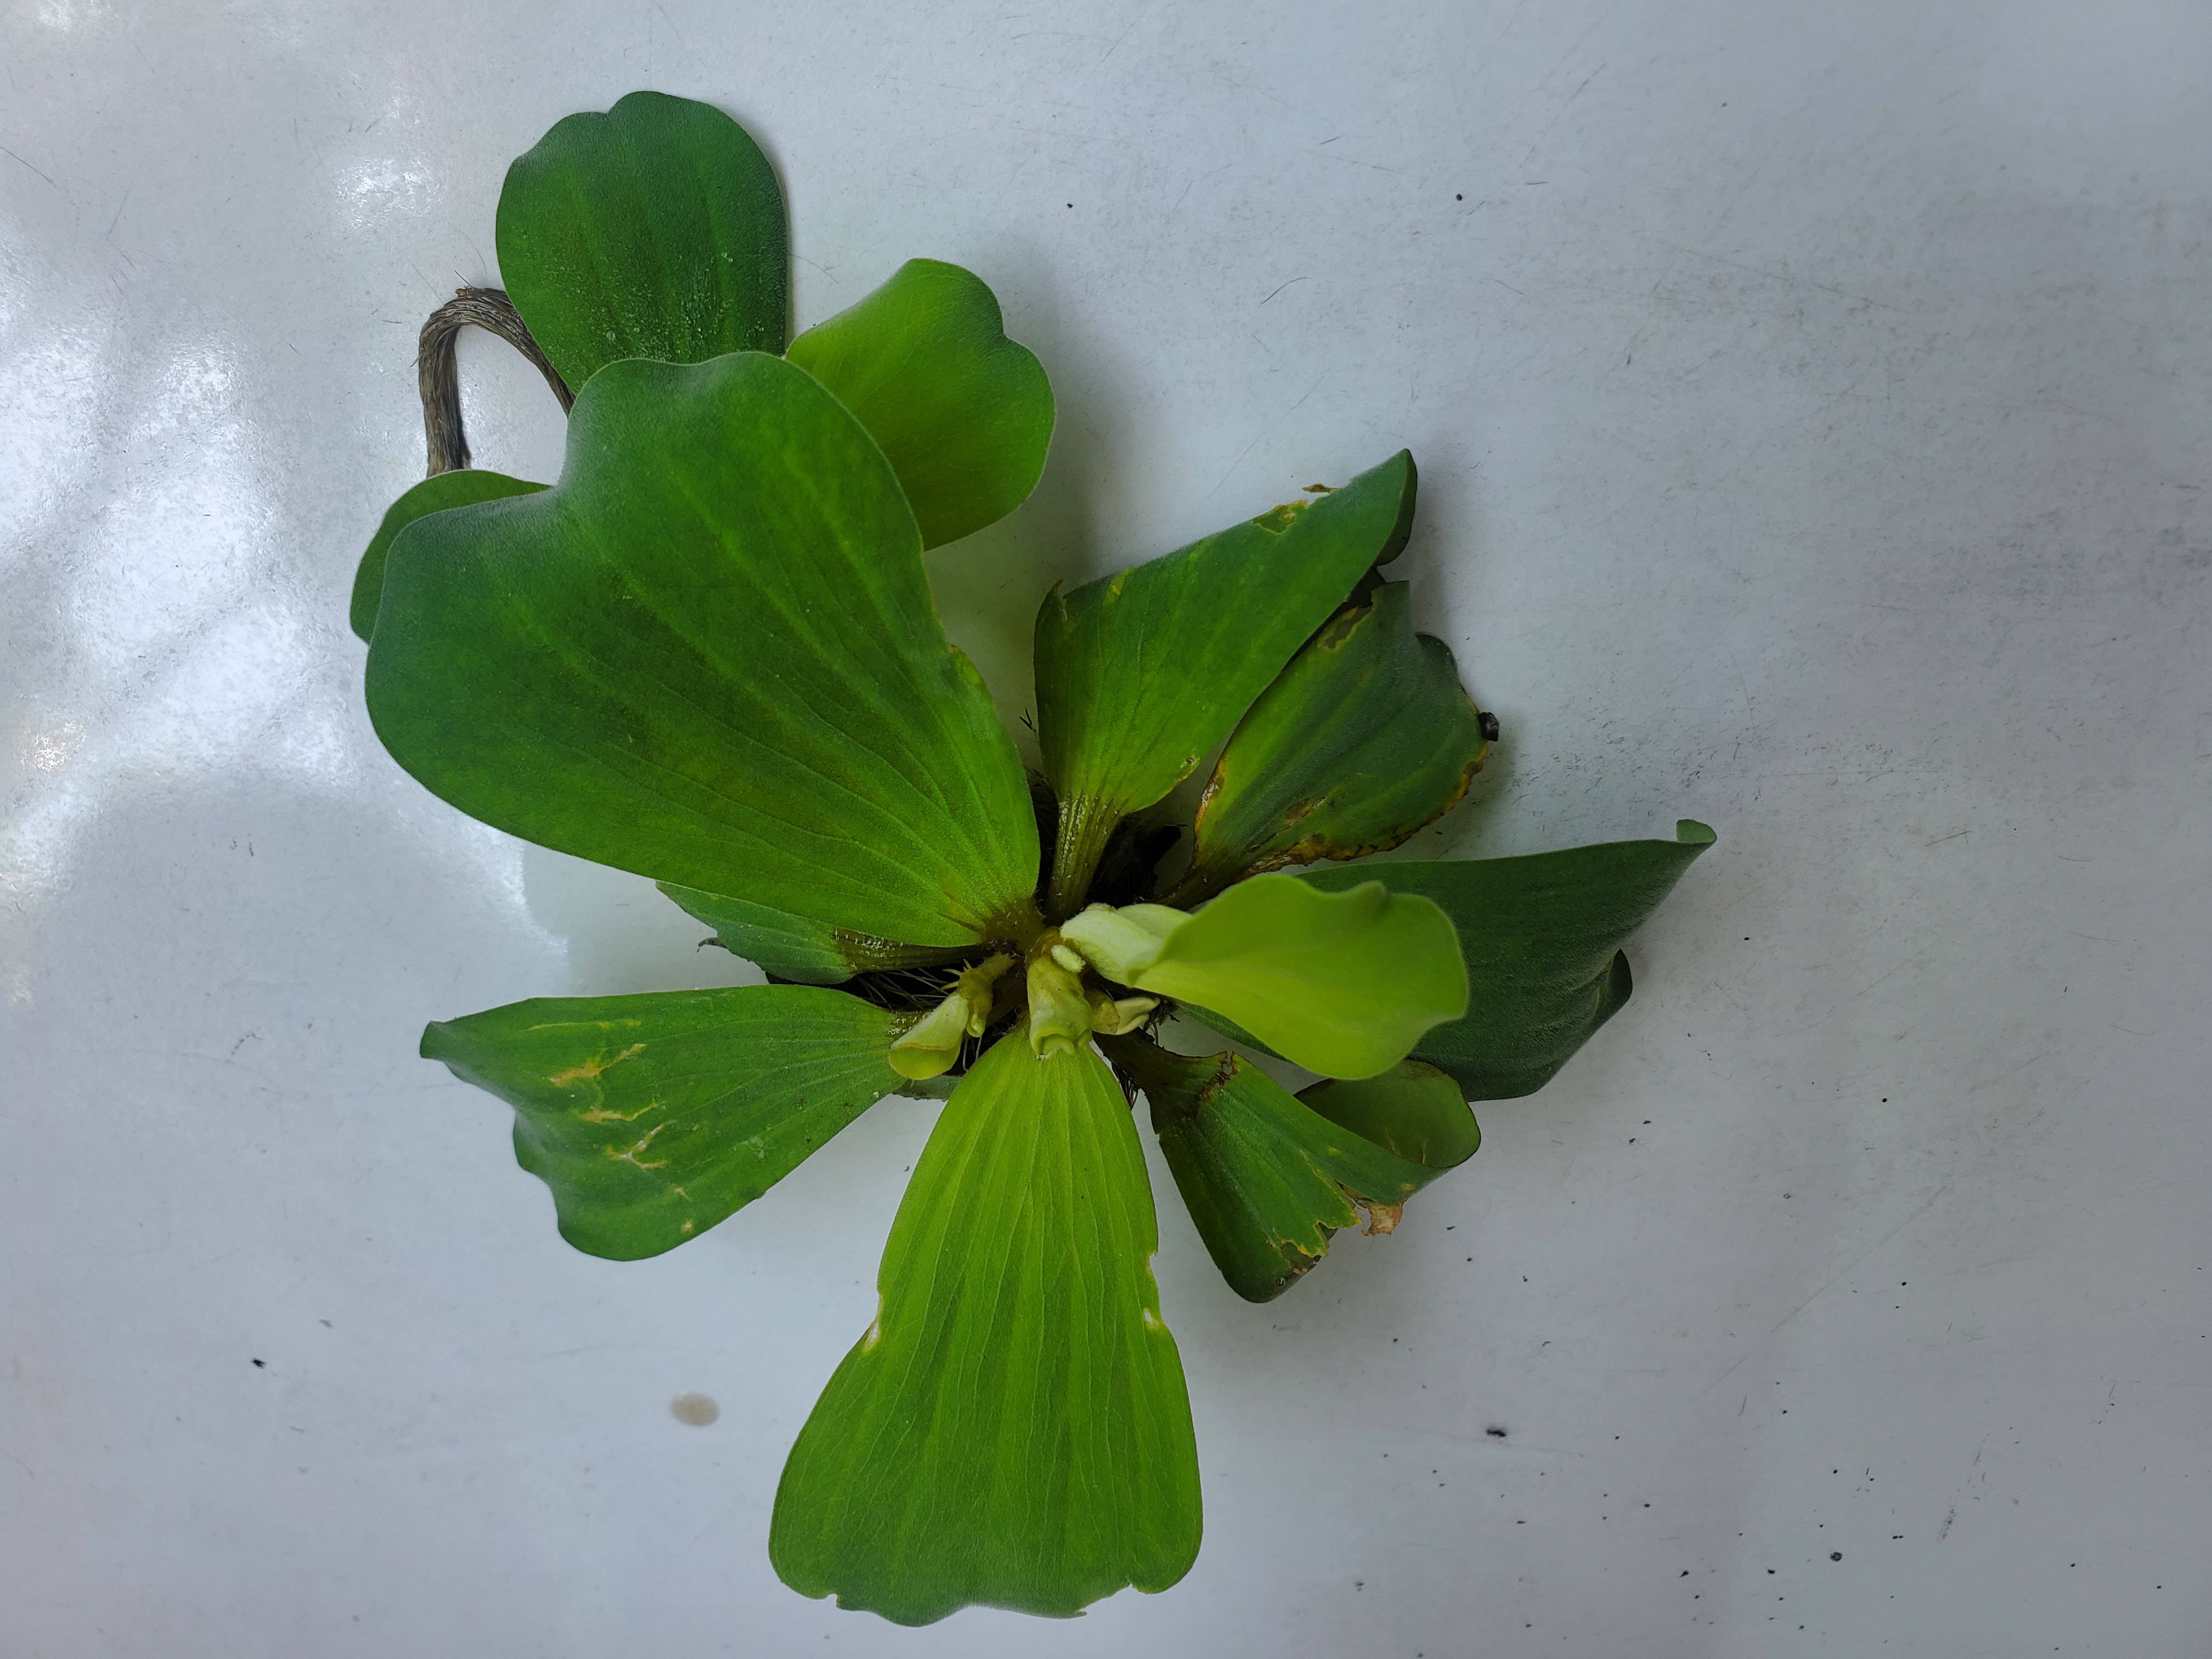
Species: Water Lettuce (Pistia stratiotes)